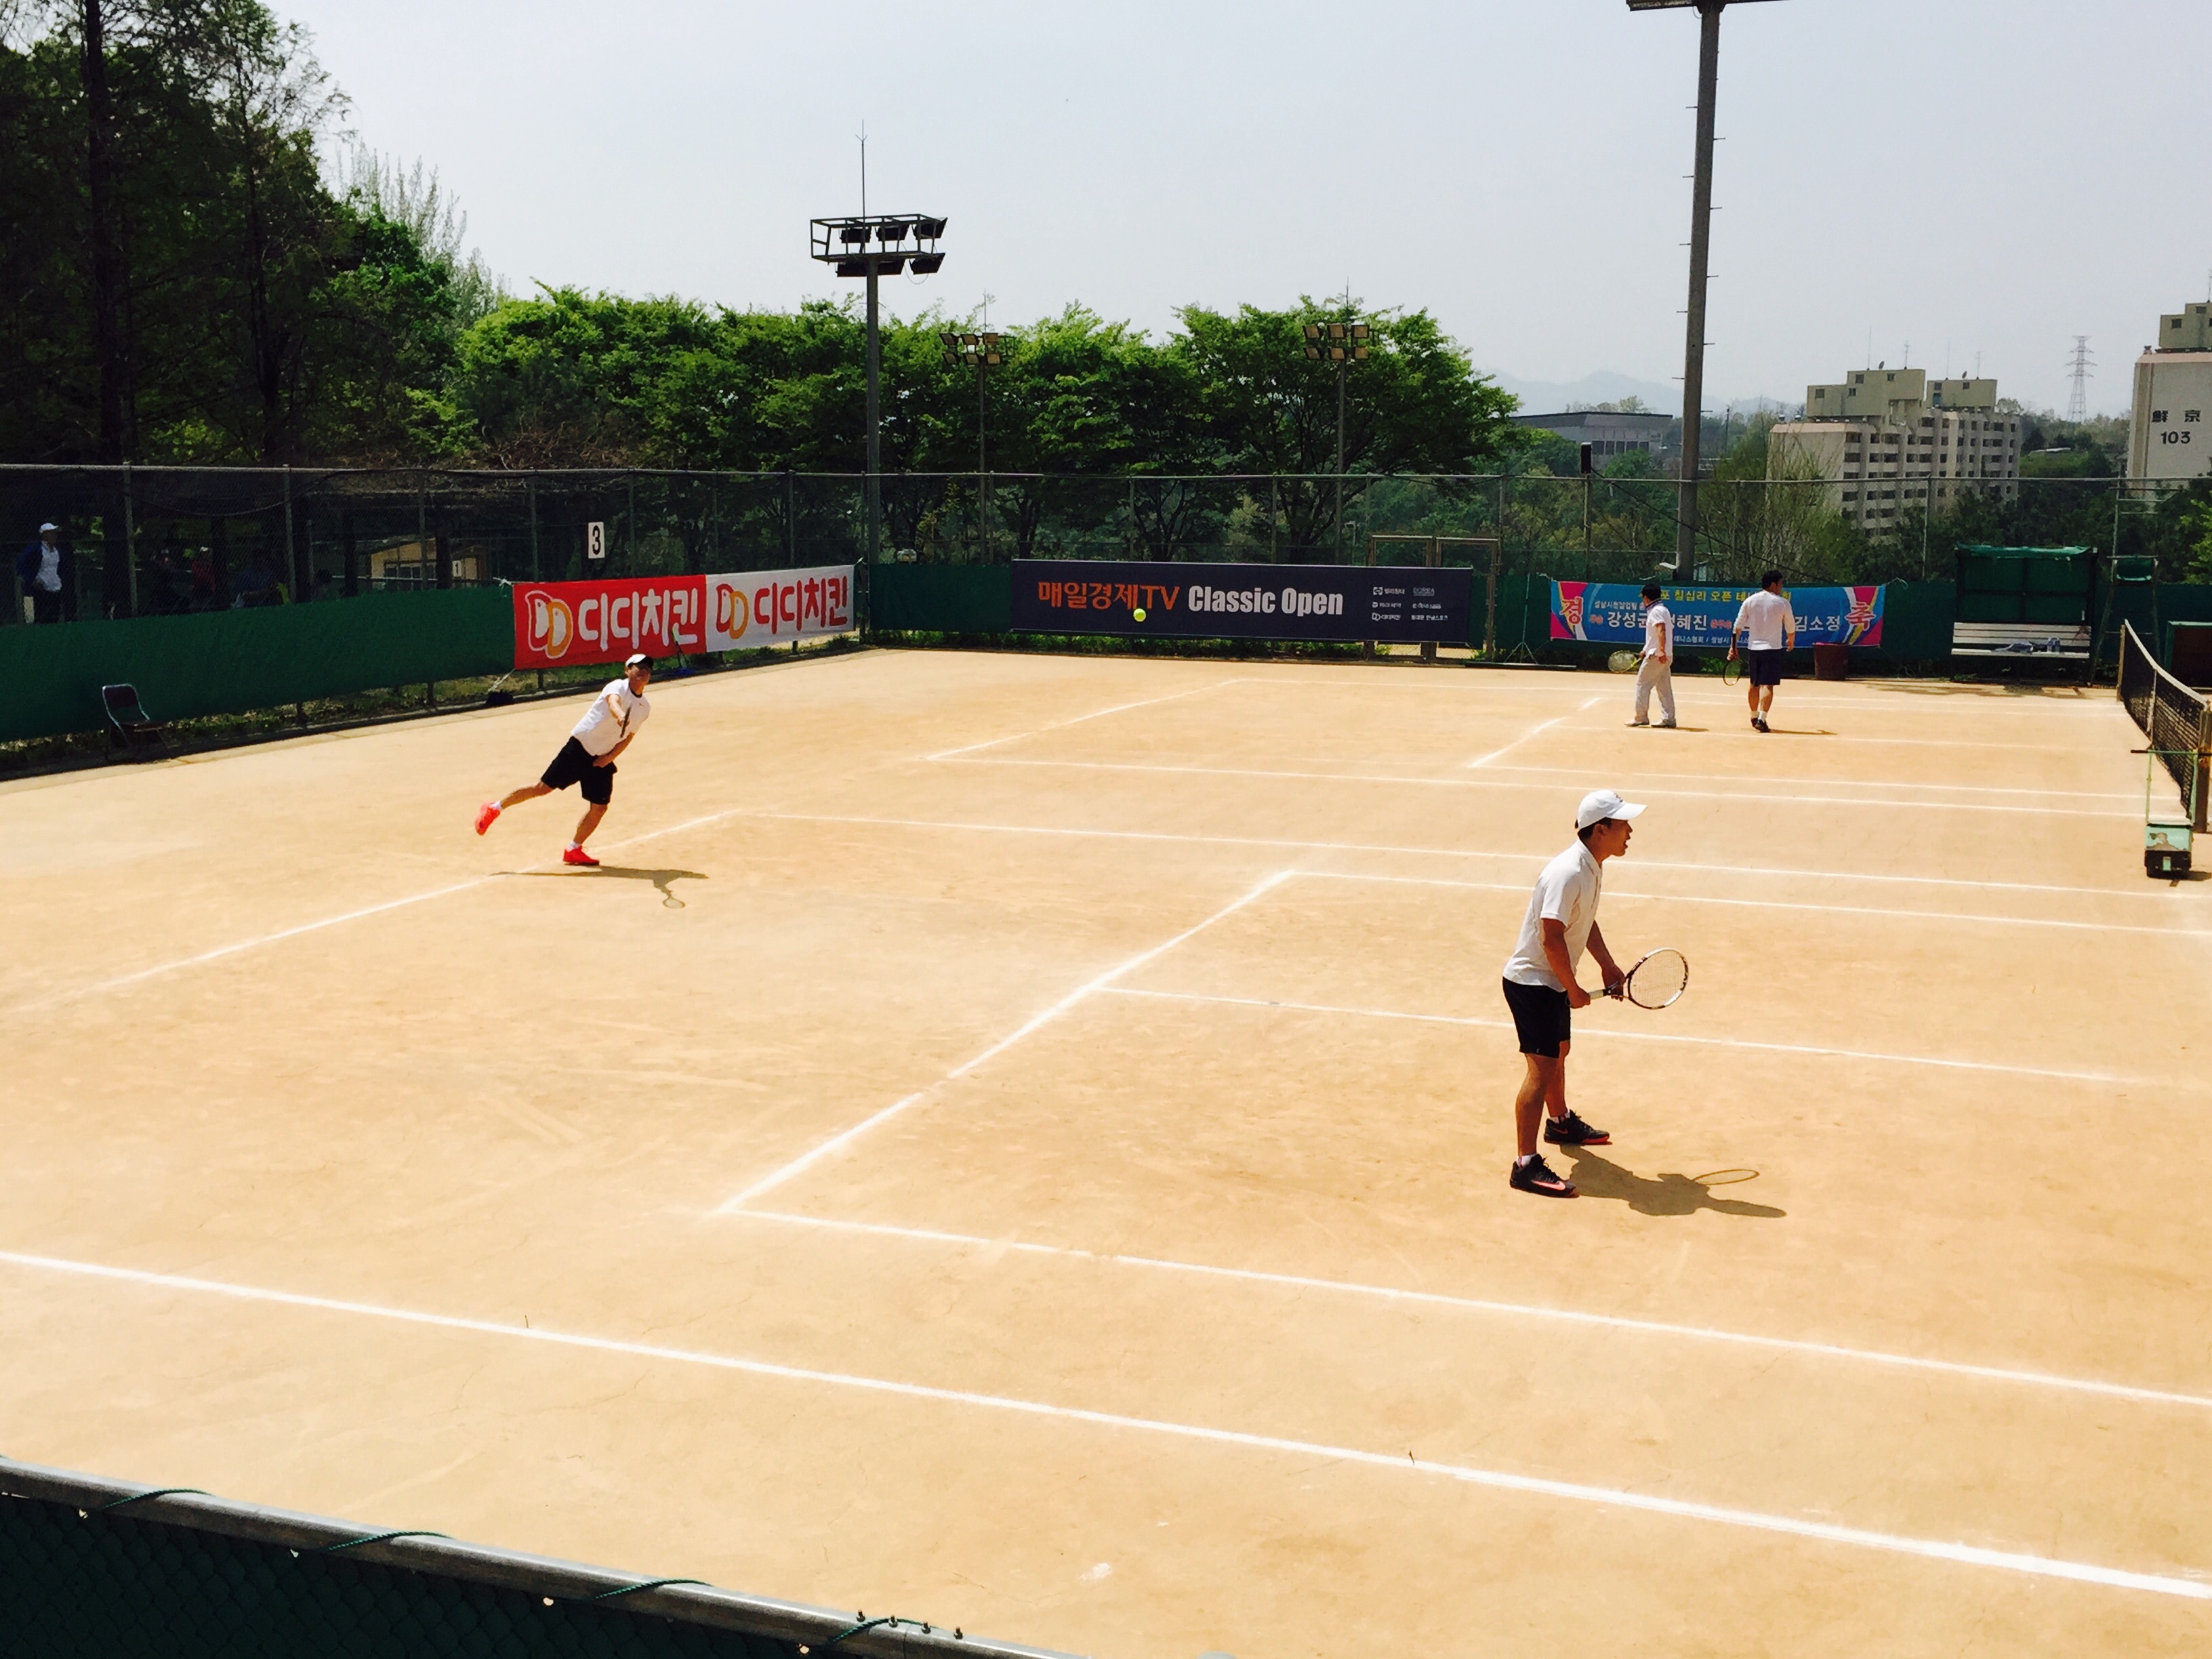
structure, baseball field, tennis, sports, tournament, sub, ball game, doubles, sport venue, competition event, racquet sport, soft tennis